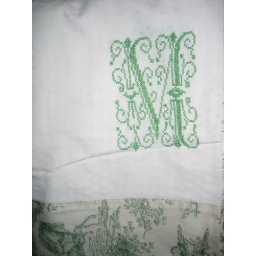
A table cloth I sewed and monogrammed in cross stich